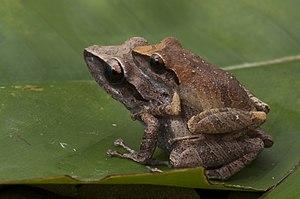
Pristimantis vinhai est une espèce d'amphibiens de la famille des Craugastoridae.